Plastic pollution

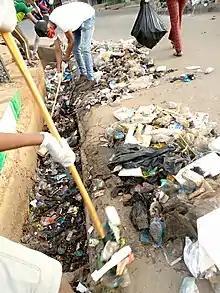
Volunteers clearing gutters in Ilorin, Nigeria during a volunteer sanitation day. Even when there is adequate infrastructure for sanitation, plastic pollution can prevent drainage and impede sewage flow.

In 2019, the group Break Free From Plastic organized over 70,000 volunteers in 51 countries to collect and identify plastic waste. These volunteers collected over "59,000 plastic bags, 53,000 sachets and 29,000 plastic bottles," as reported by "The Guardian". Nearly half of the items were identifiable by consumer brands. The most common brands were Coca-Cola, Nestlé, and Pepsico. According to the global campaign coordinator for the project Emma Priestland in 2020, the only way to solve the problem is stopping production of single use plastic and using reusable products instead.